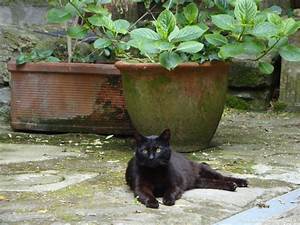
Label: cat